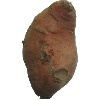
Label: Potato Sweet 1